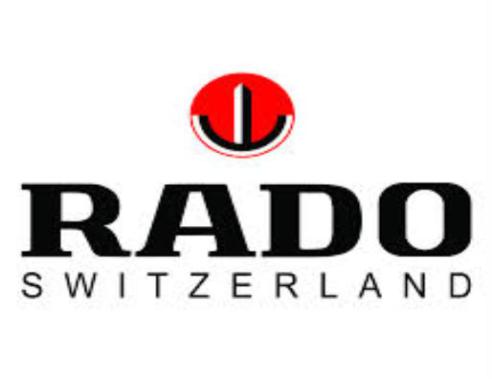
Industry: Clothes